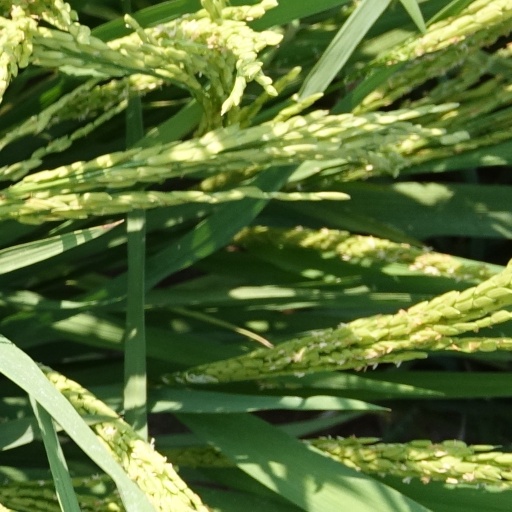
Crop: rice